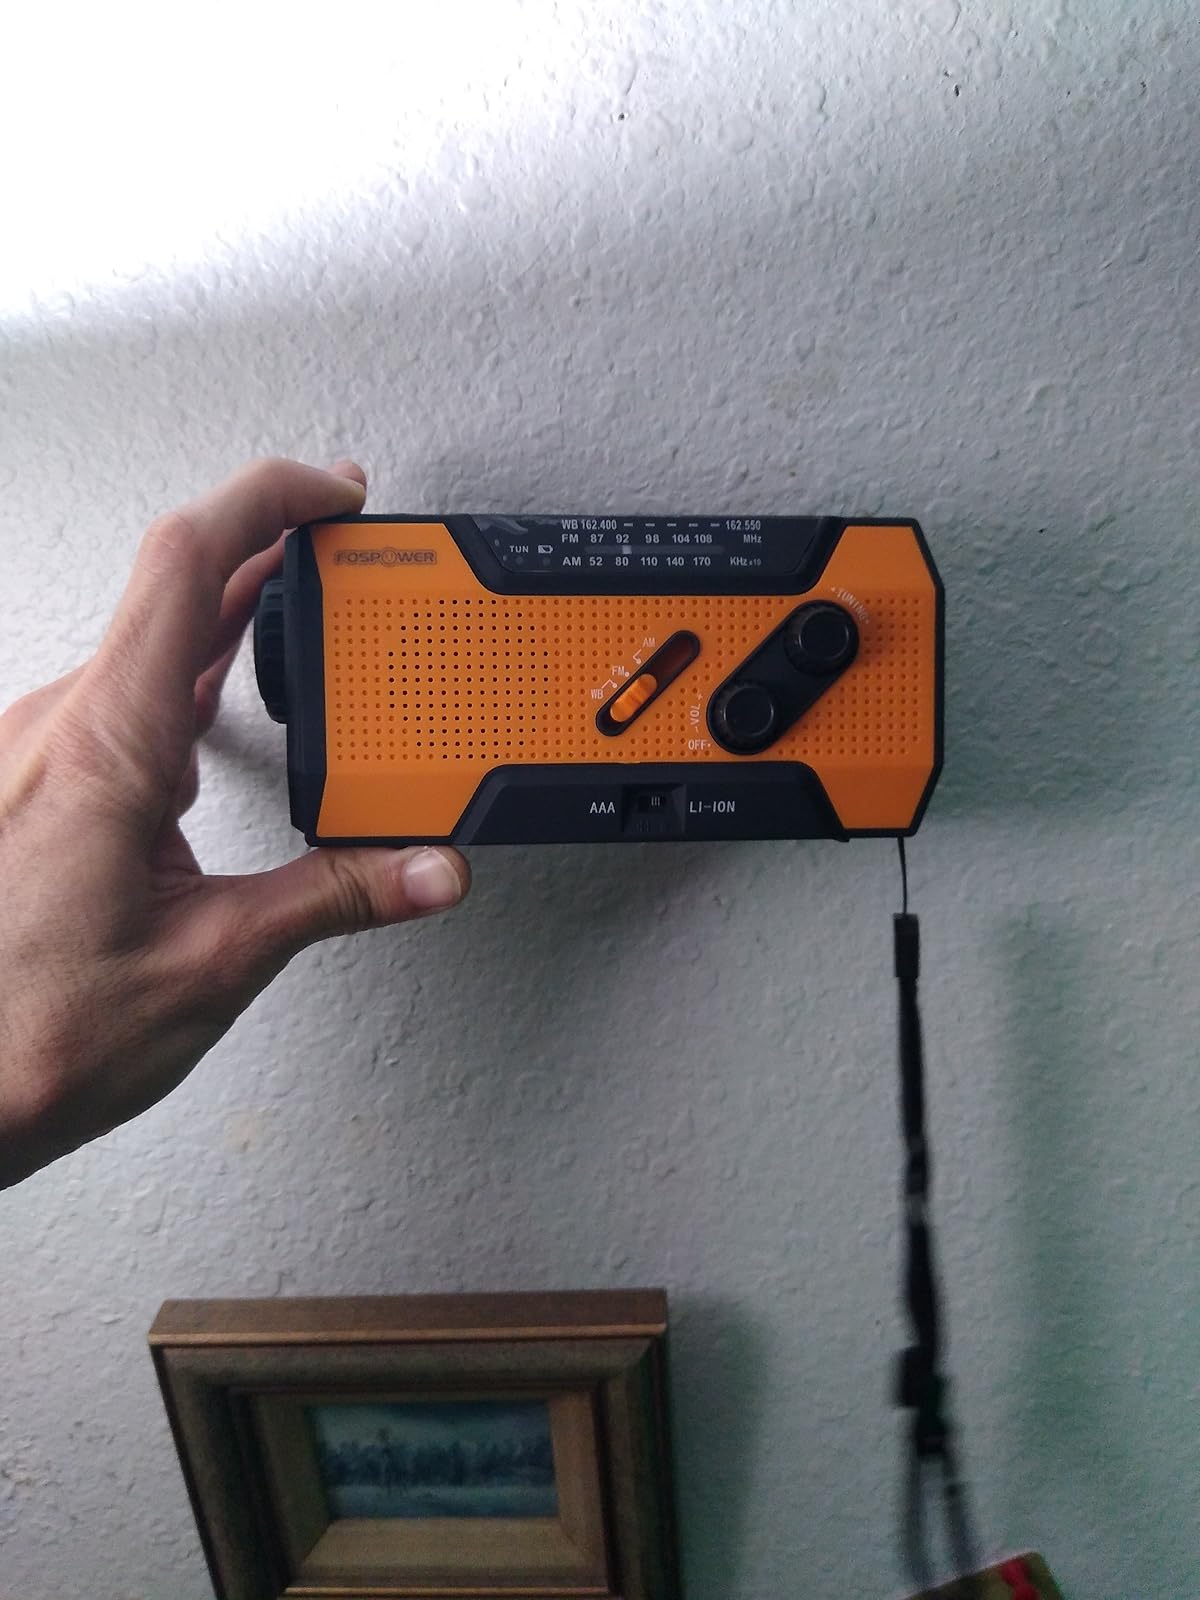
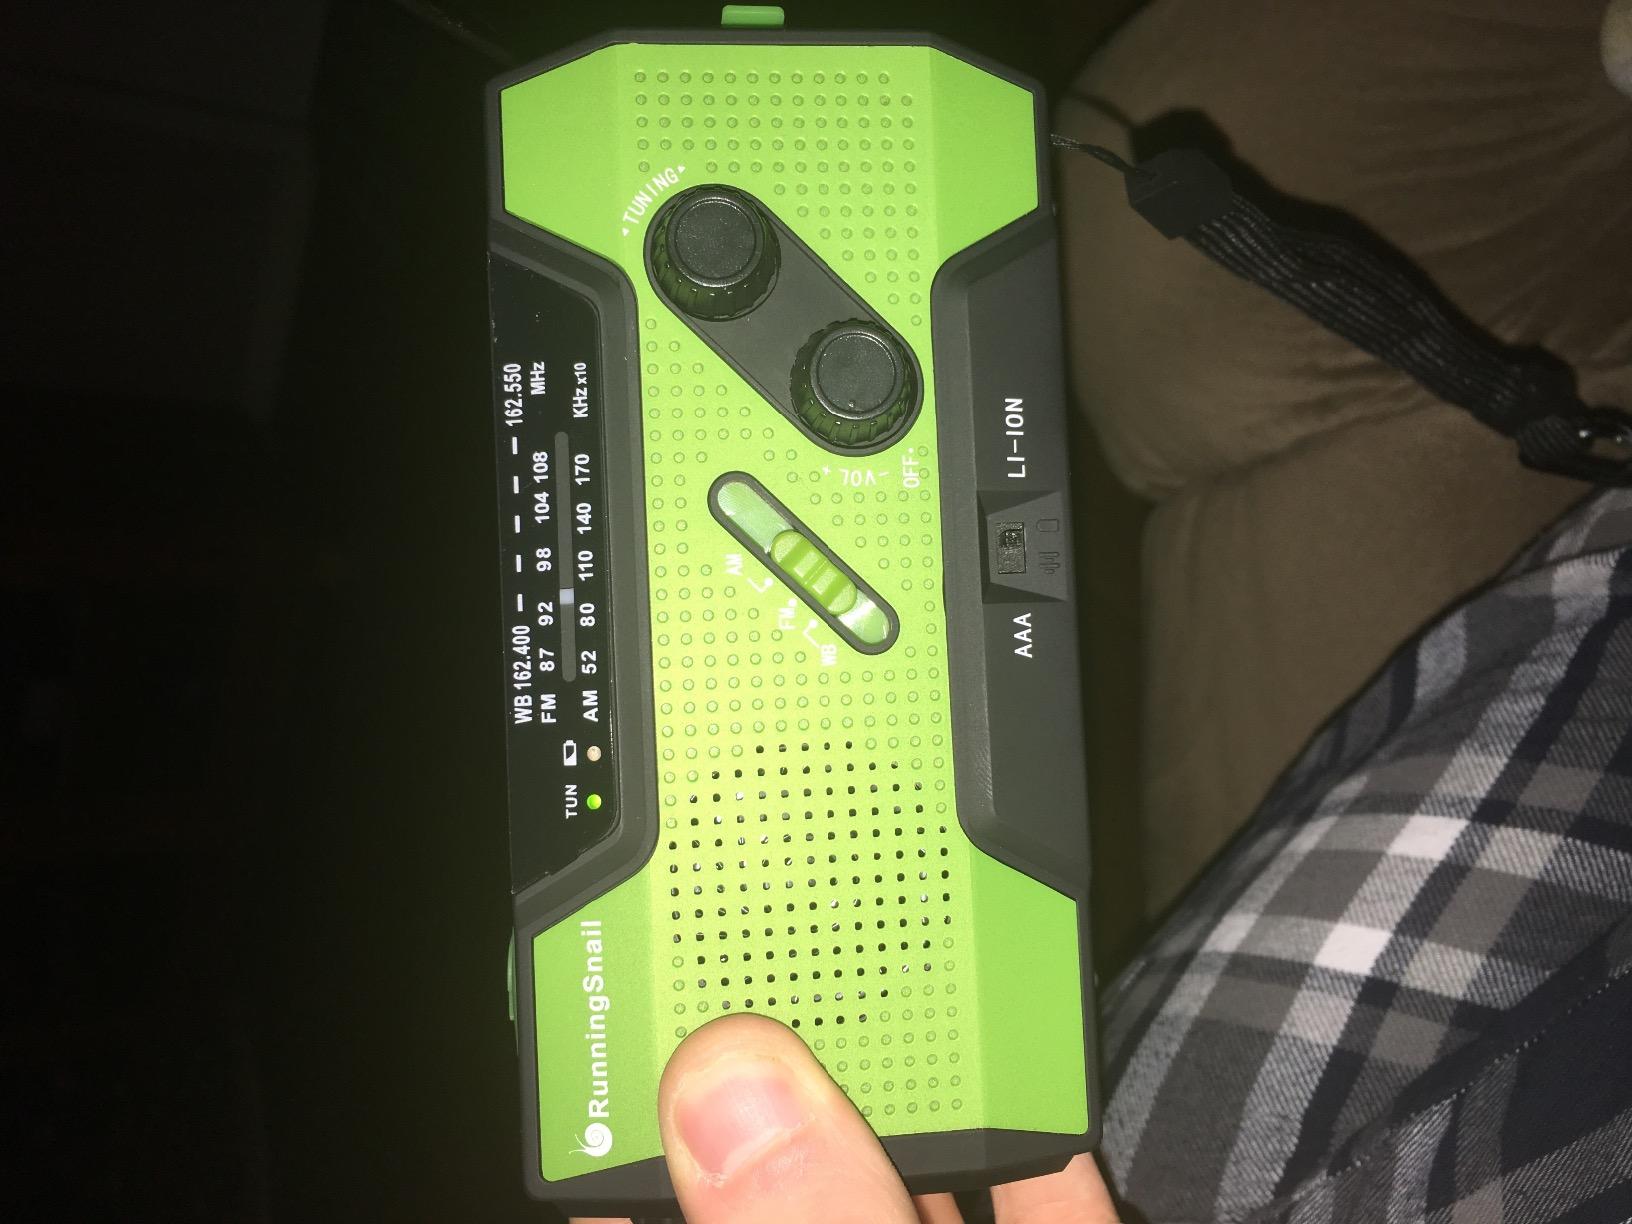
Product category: radio
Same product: no